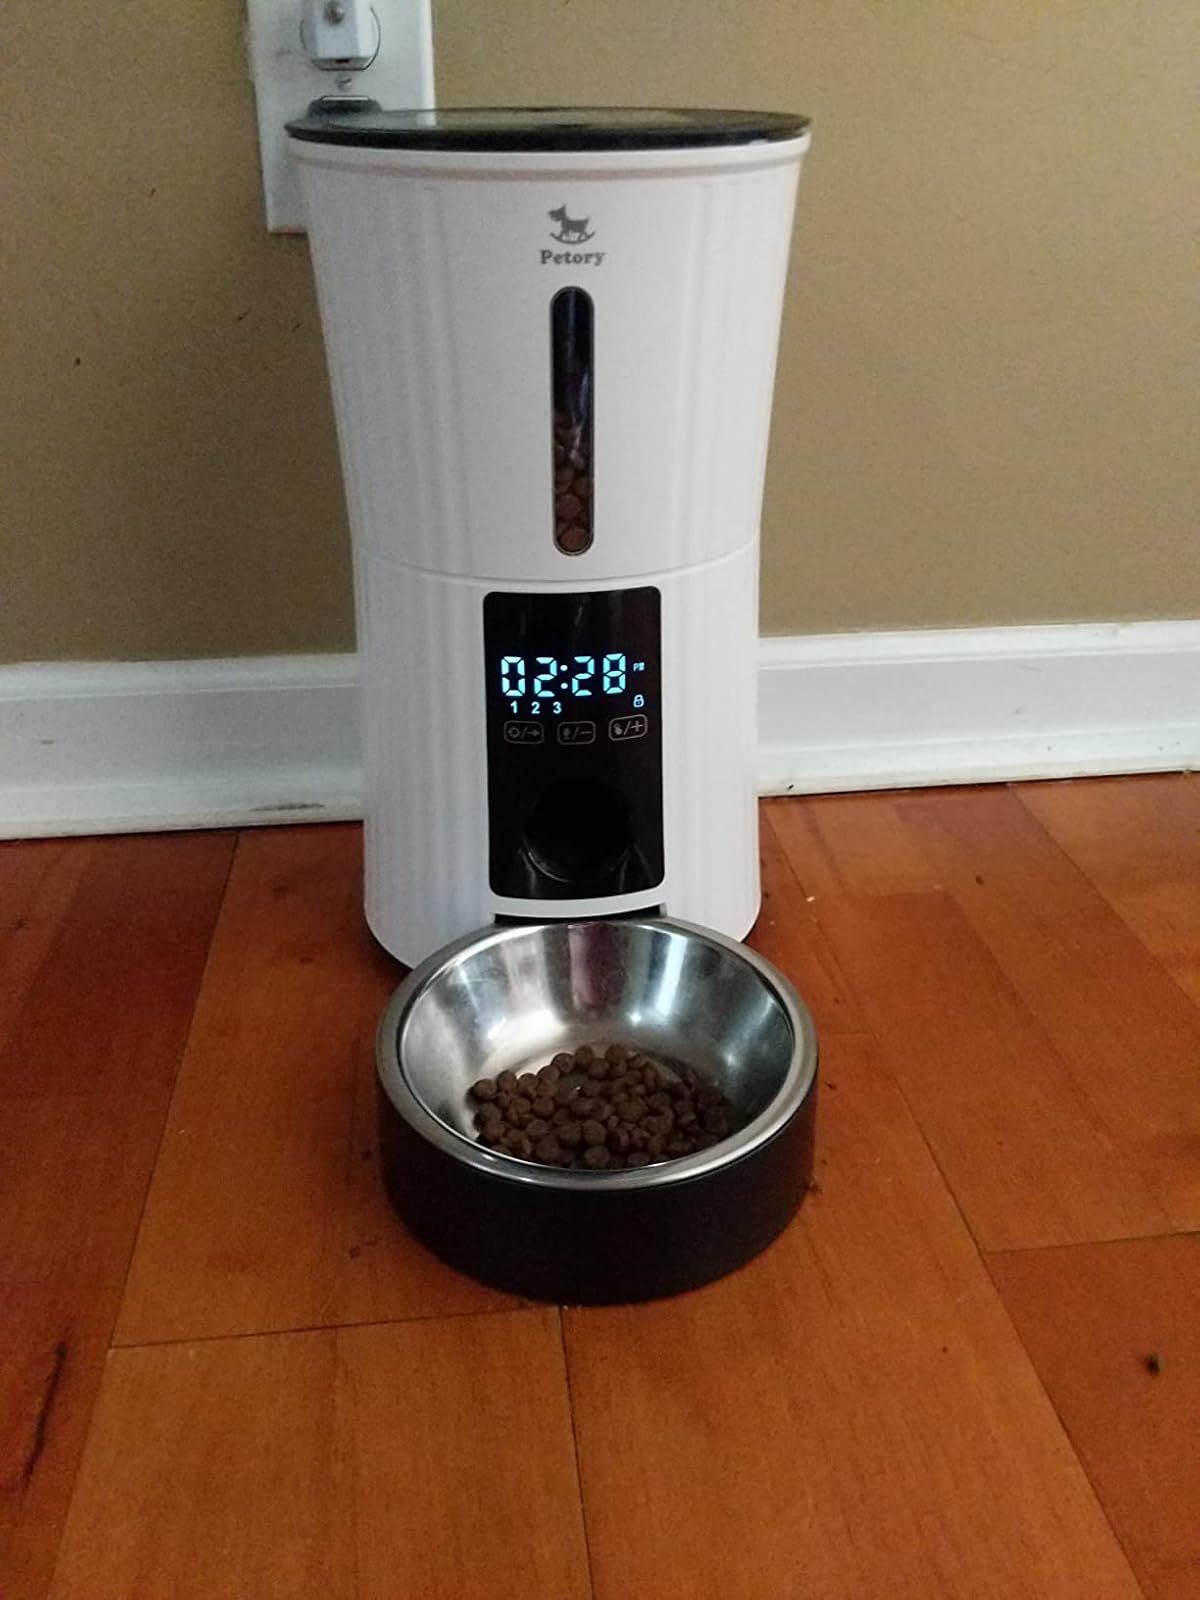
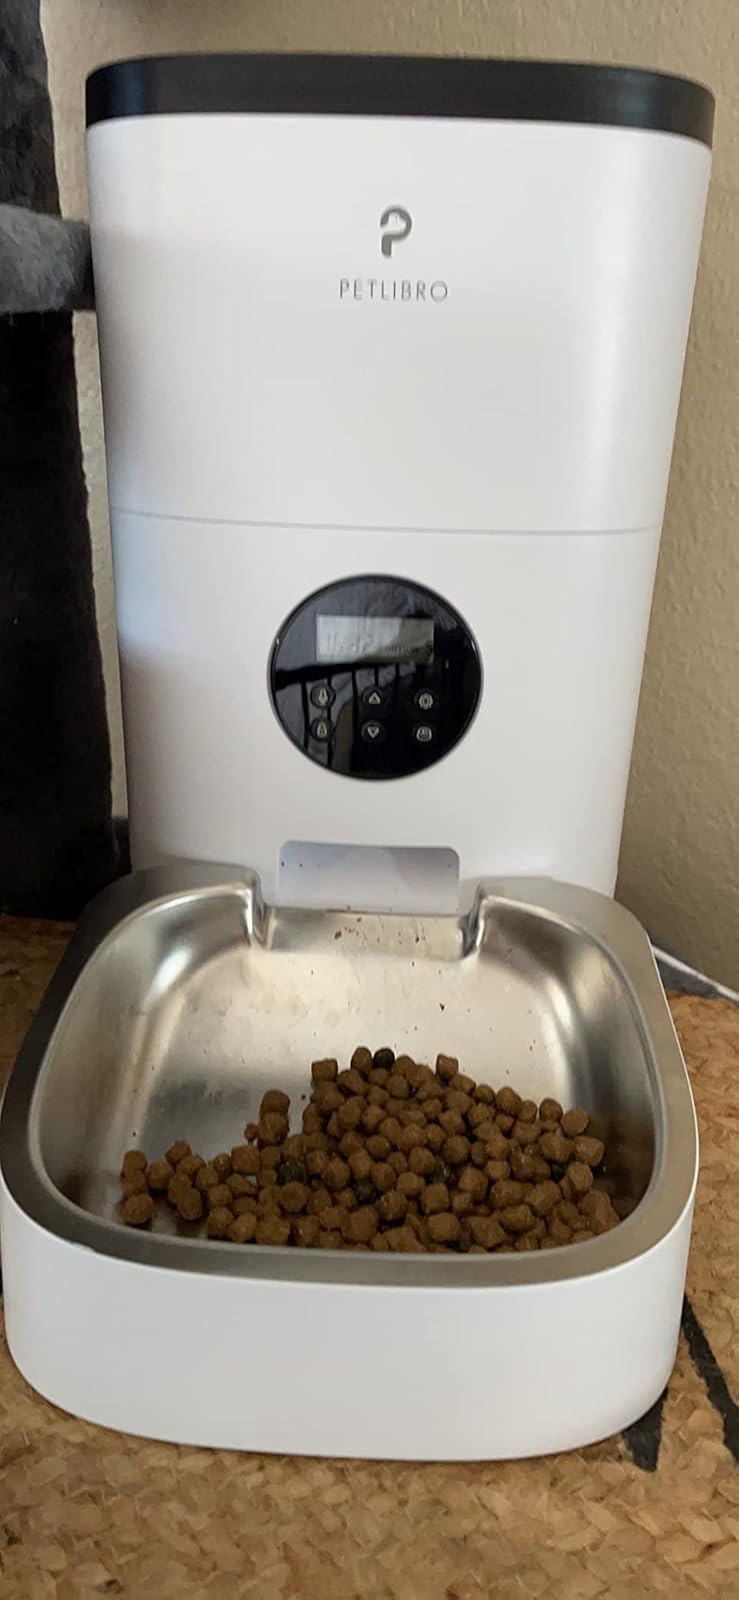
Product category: items_feeder
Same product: no